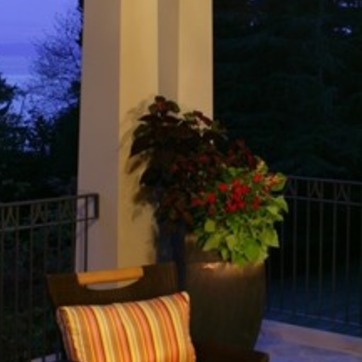
Material: foliage